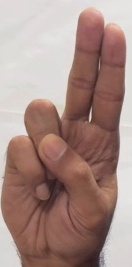
ASL sign: U